Old First Church (Huntington, New York)

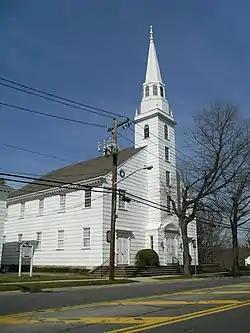
Old First Church, March 2010

Old First Church is an historic Presbyterian church building at 125 Main Street in Huntington, Suffolk County, New York. It was built in 1784 and is a two and one-half-story building with a steeply pitched gable roof. About 1900, a two-story, five-gable-roofed addition was completed on the rear of the building. It features a tall, square, five-story bell tower that dominates the center of the main facade.